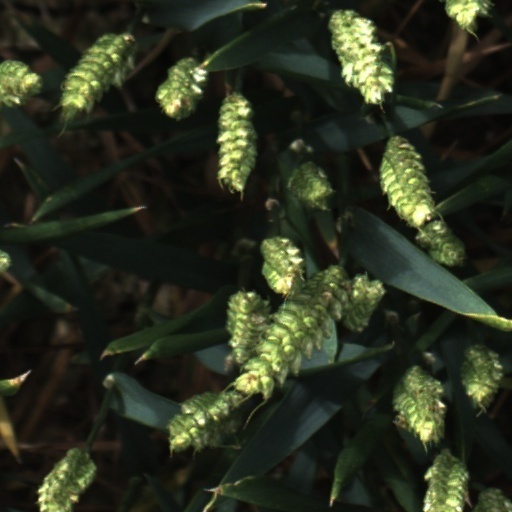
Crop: wheat